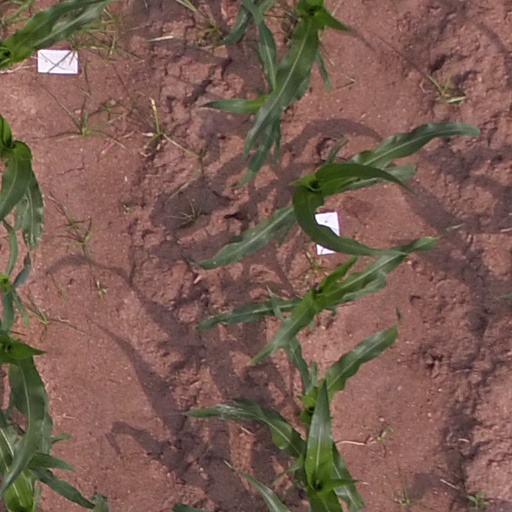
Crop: maize; corn